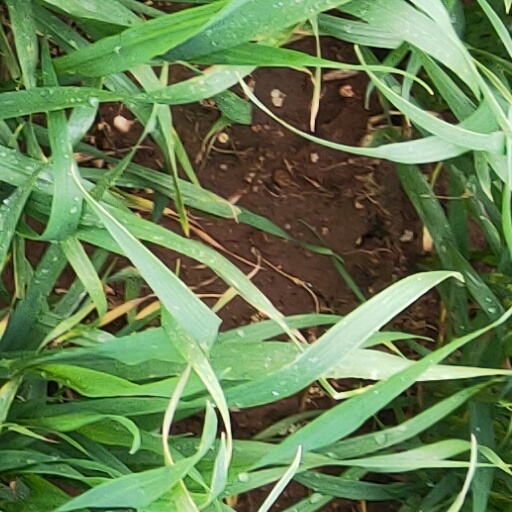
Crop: wheat